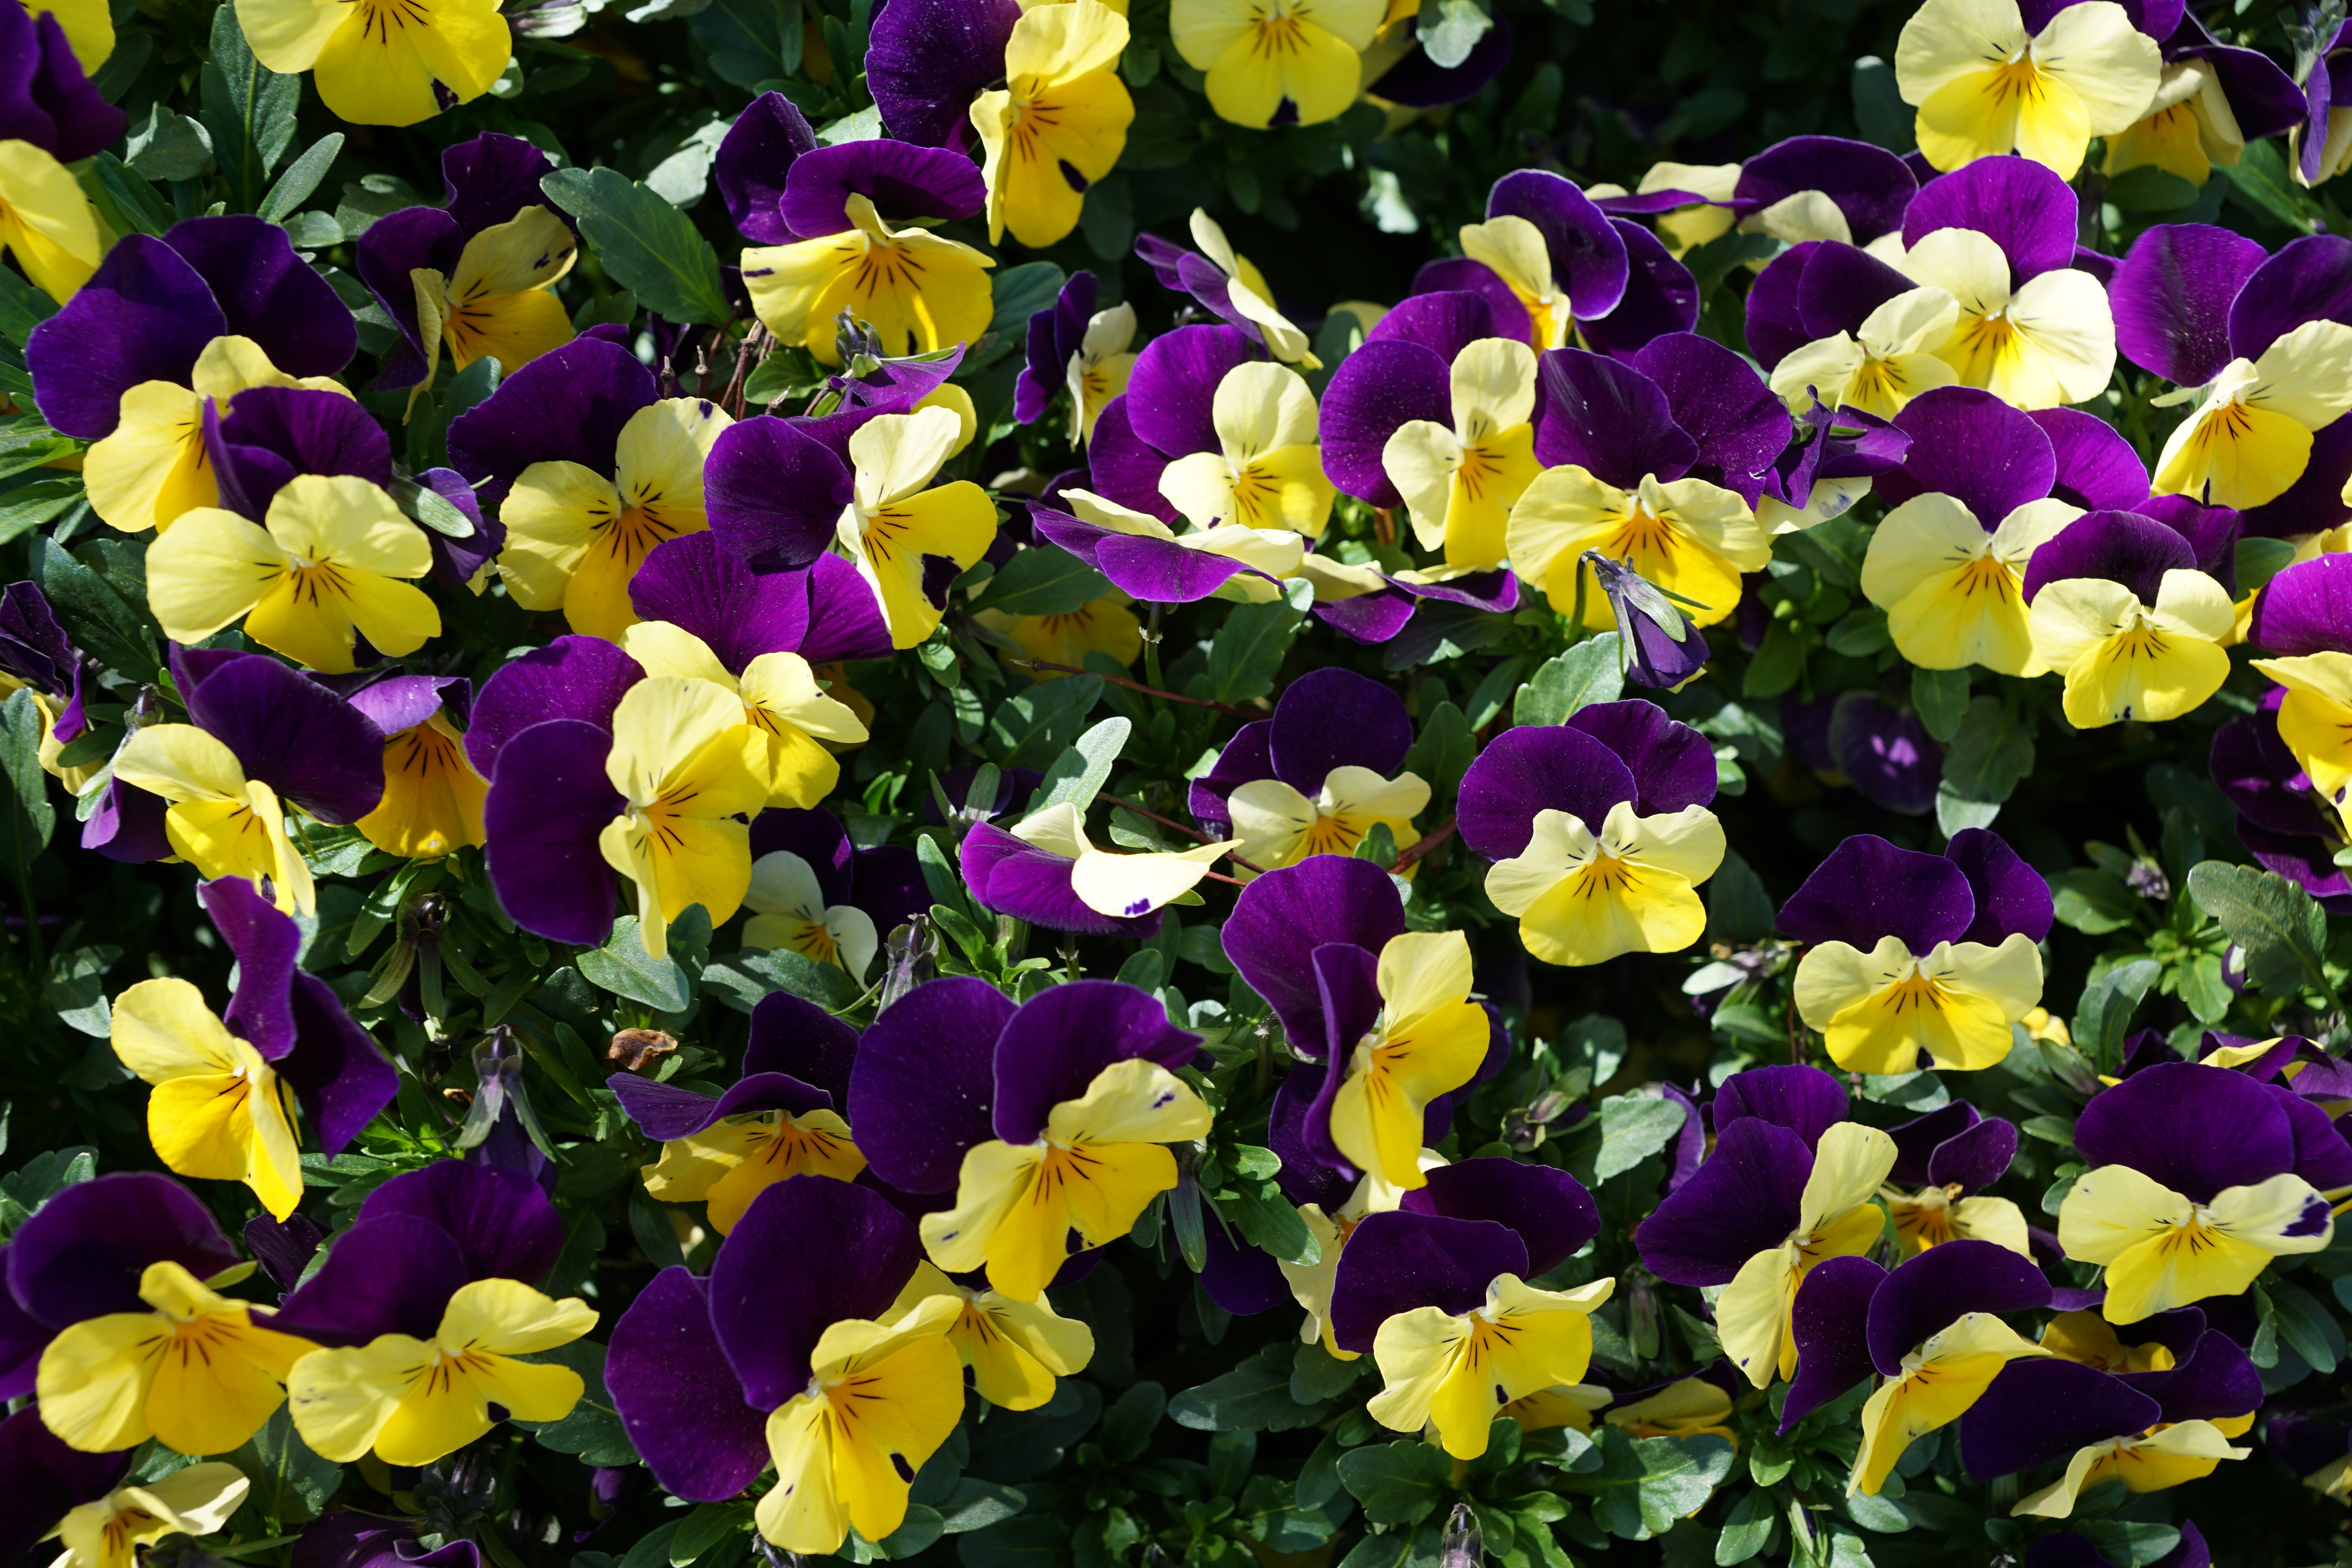
nature, plant, flower, purple, petal, yellow, flora, wildflower, viola, pansy, flowering plant, annual plant, land plant, violet family